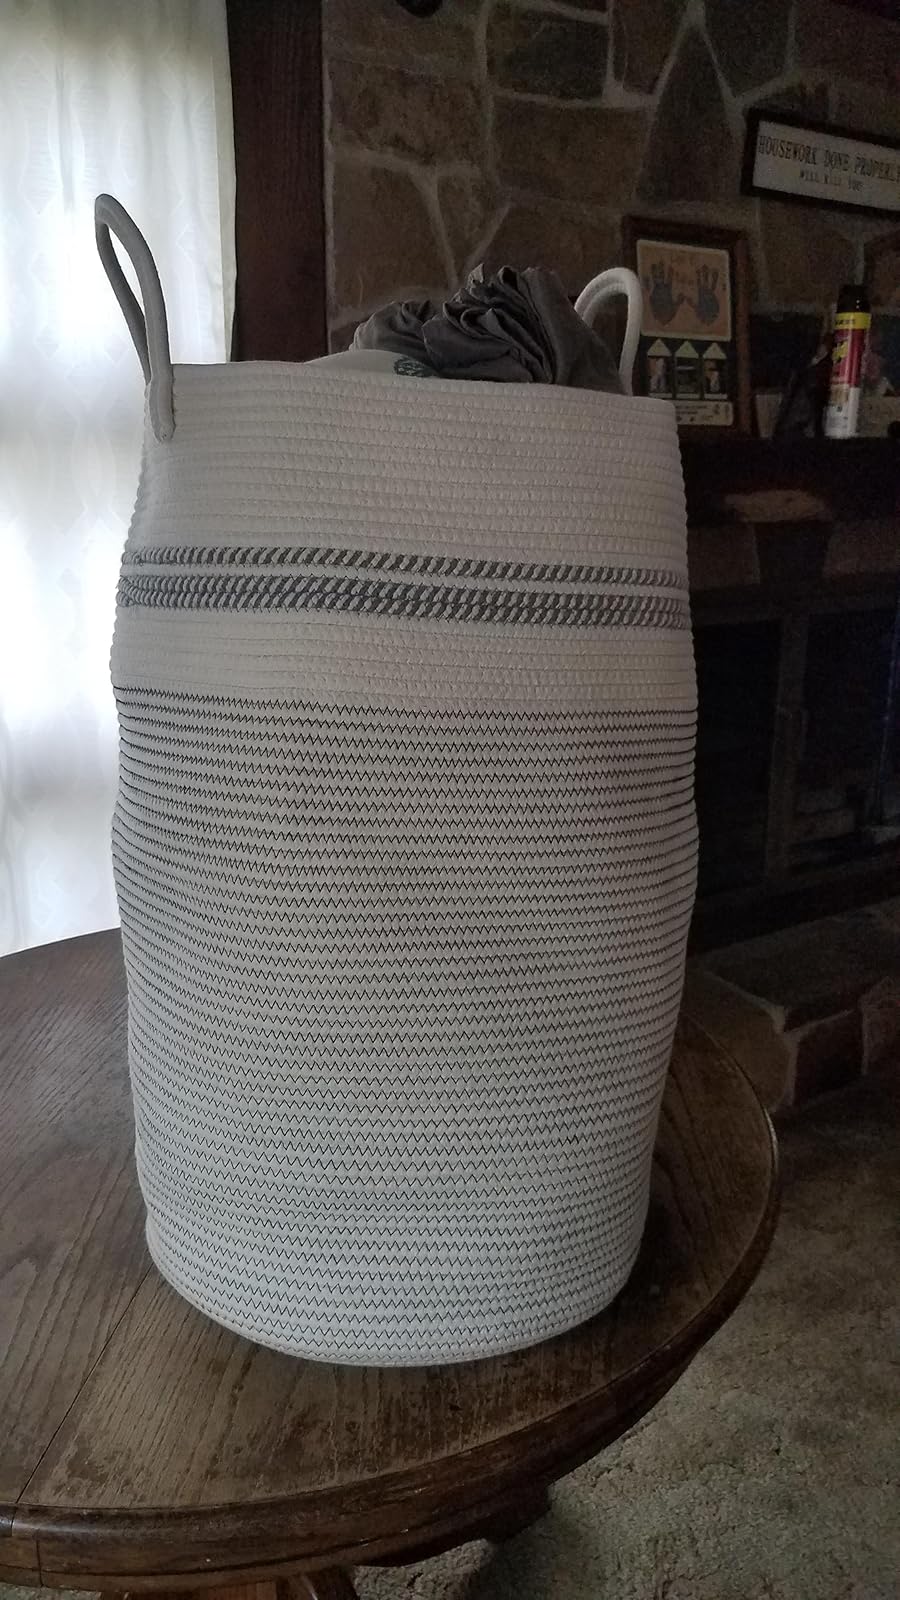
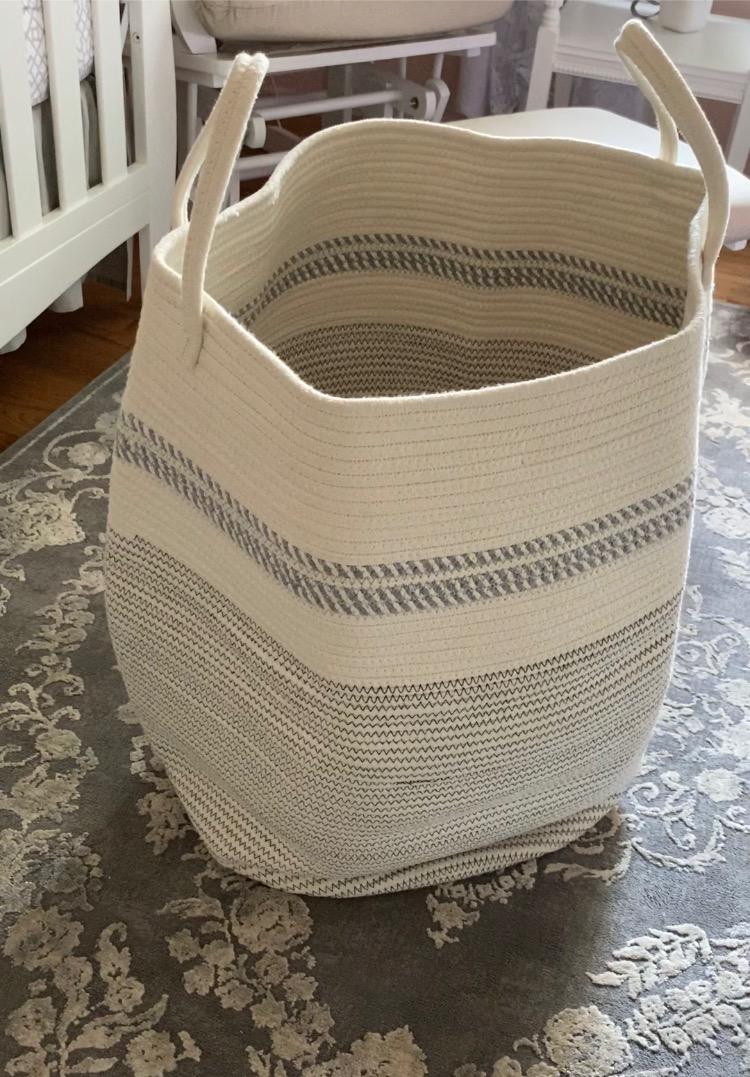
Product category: items_hamper
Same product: yes